Baptist Church (Sperry, Iowa)

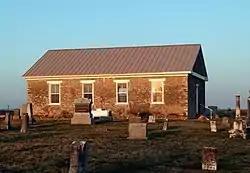
The Baptist Church in 2013.

Baptist Church, also known as Stone Church, is a historic church building in Sperry, Iowa, United States. The Baptist congregation that built this church was founded in 1840. They built this building seven years later. In addition to religious services, it was the meeting place for a variety of community events. The church building is surrounded by a cemetery, which contains the graves of some of the areas first settlers. The utilitarian design of the church building and the use of local materials is characteristic of pioneer church architecture in Iowa. The building is a single-story, gable roof structure. It features a cornice return. The roughly cut stone exterior uses larger stones at the corners for a decorative effect. The interior walls are plaster and the flooring are pine boards. It still houses the original hardwood pews, pulpit, minister's settee, and hand-carved altar. The building was damaged in a tornado in 1964, and the repairs conform to the original character of the church. It was added to the National Register in 1977.